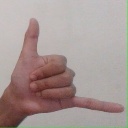
अक्षर: द